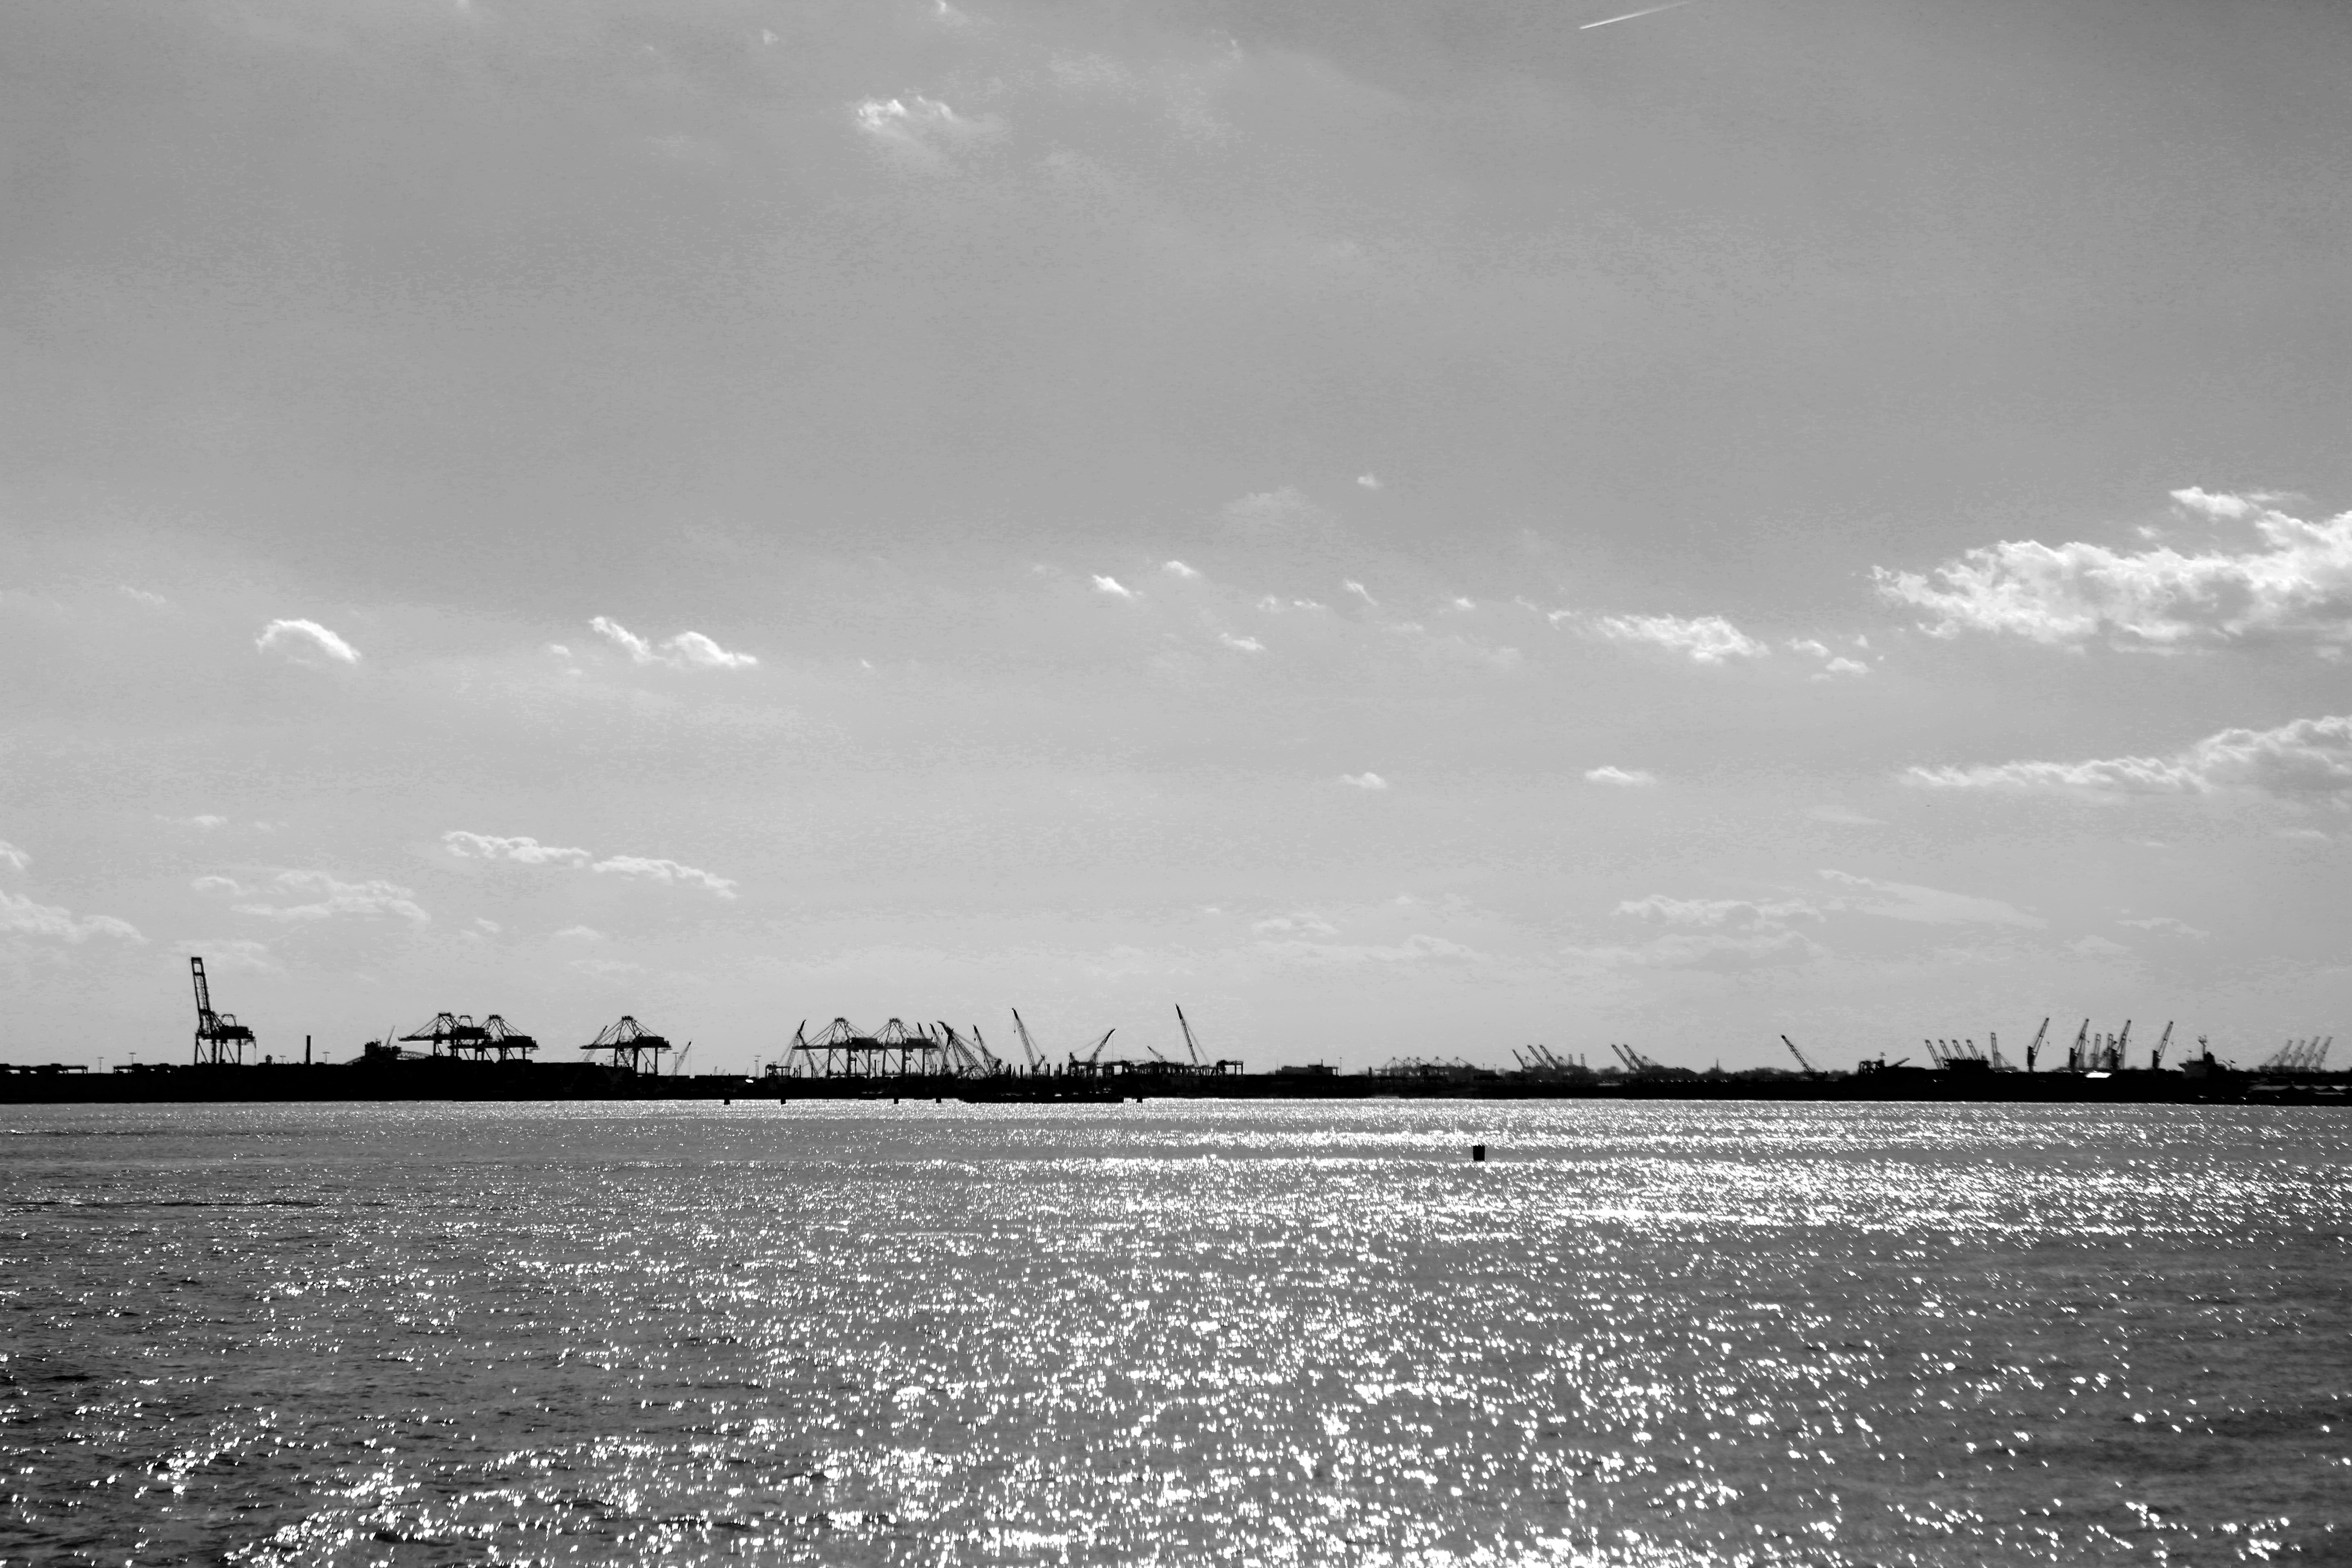
sea, coast, ocean, horizon, cloud, black and white, sky, morning, shore, wave, dusk, vehicle, bay, monochrome, body of water, monochrome photography, atmospheric phenomenon